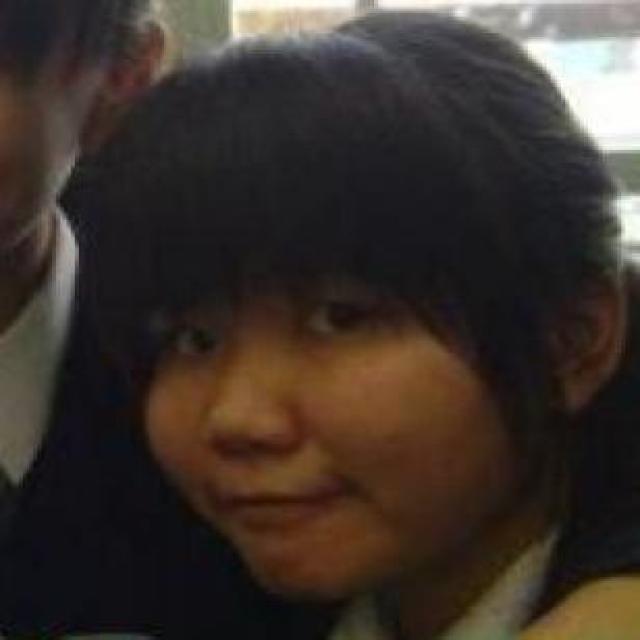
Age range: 21-44